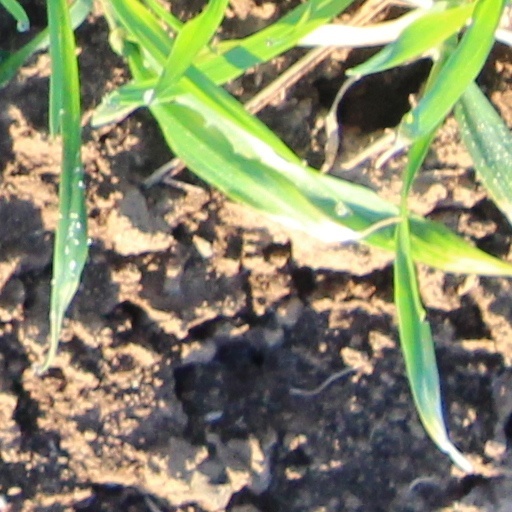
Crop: wheat